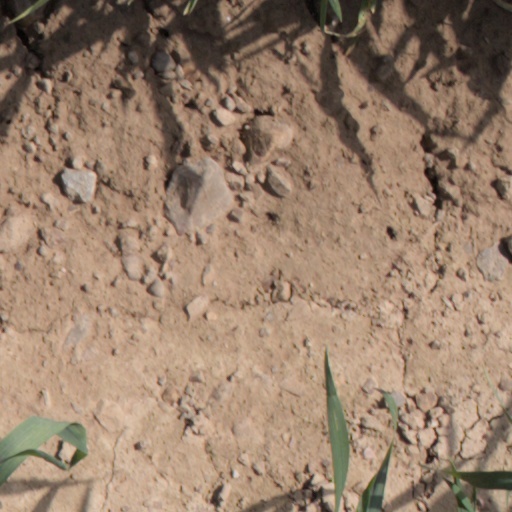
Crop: wheat